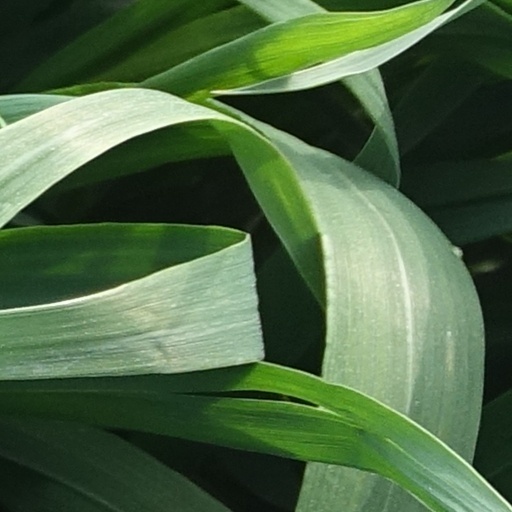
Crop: wheat